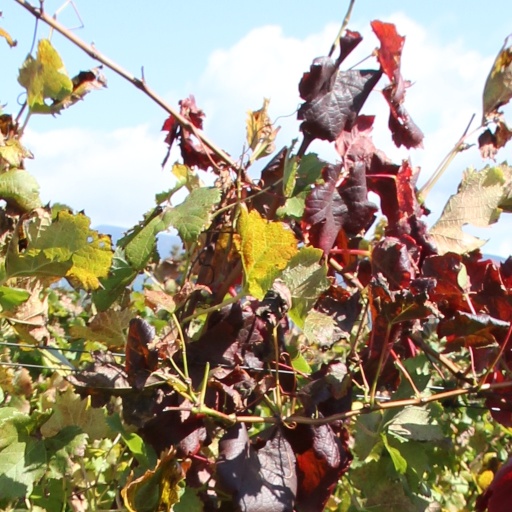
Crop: grape